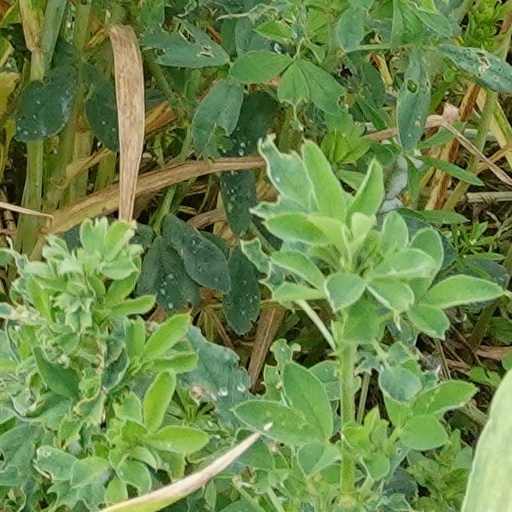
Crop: wheat